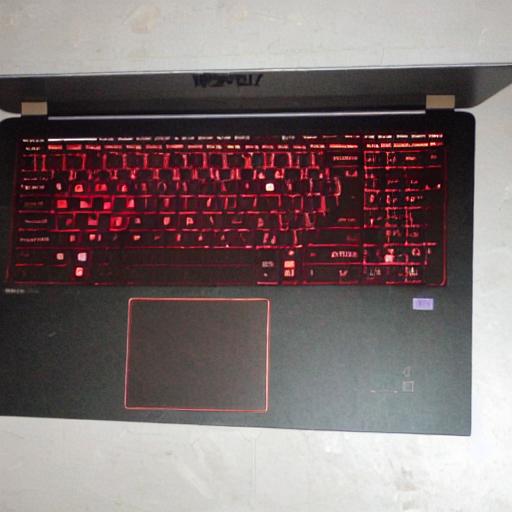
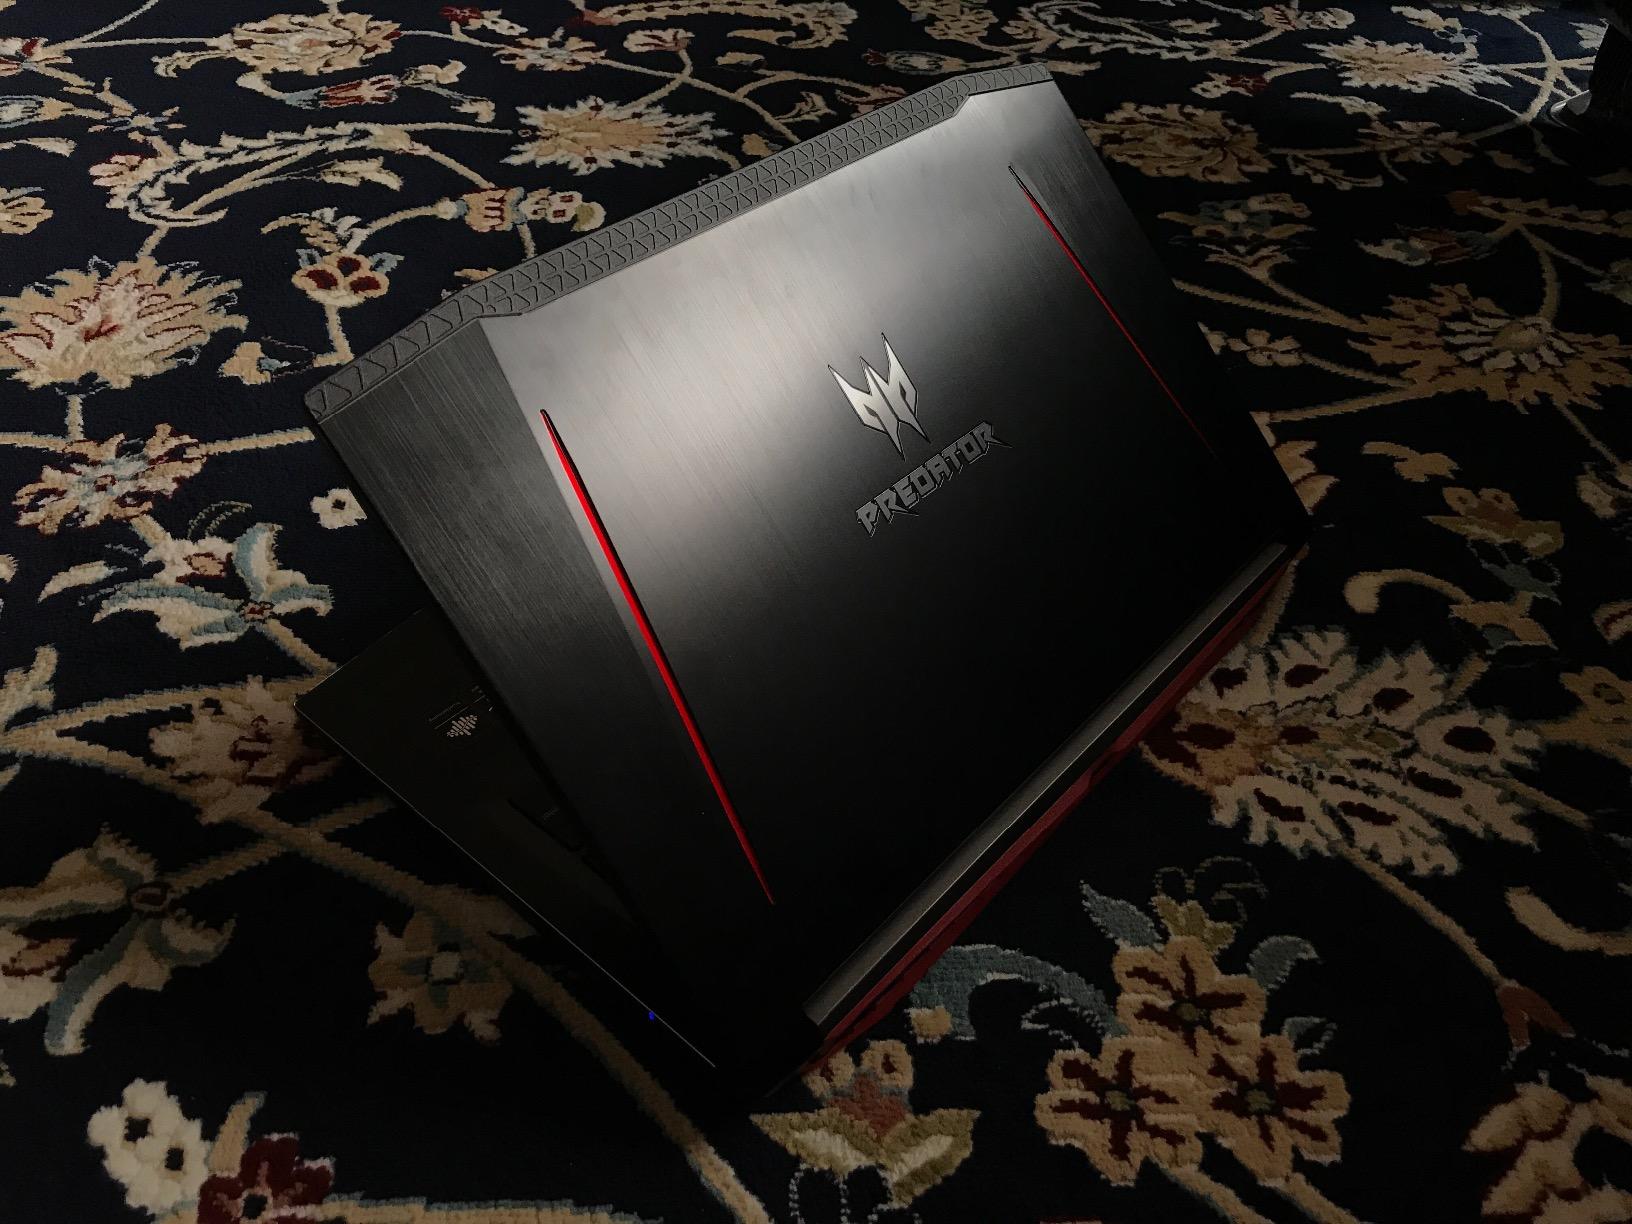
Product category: laptop
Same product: no